Eddy van der Maarel

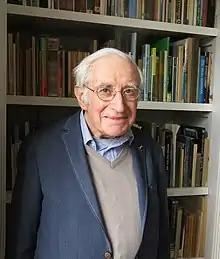
Eddy van der Maarel, 2016

Evert "Eddy" van der Maarel (23 February 1934 – 4 April 2021) was a Dutch ecologist. He spent most of his career as professor of ecological botany at Uppsala University in Sweden.